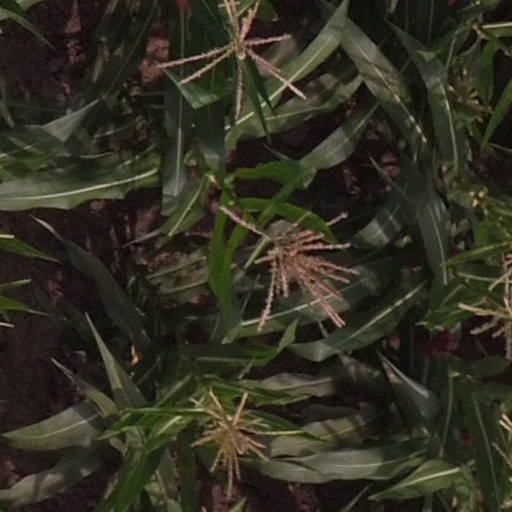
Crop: maize; corn